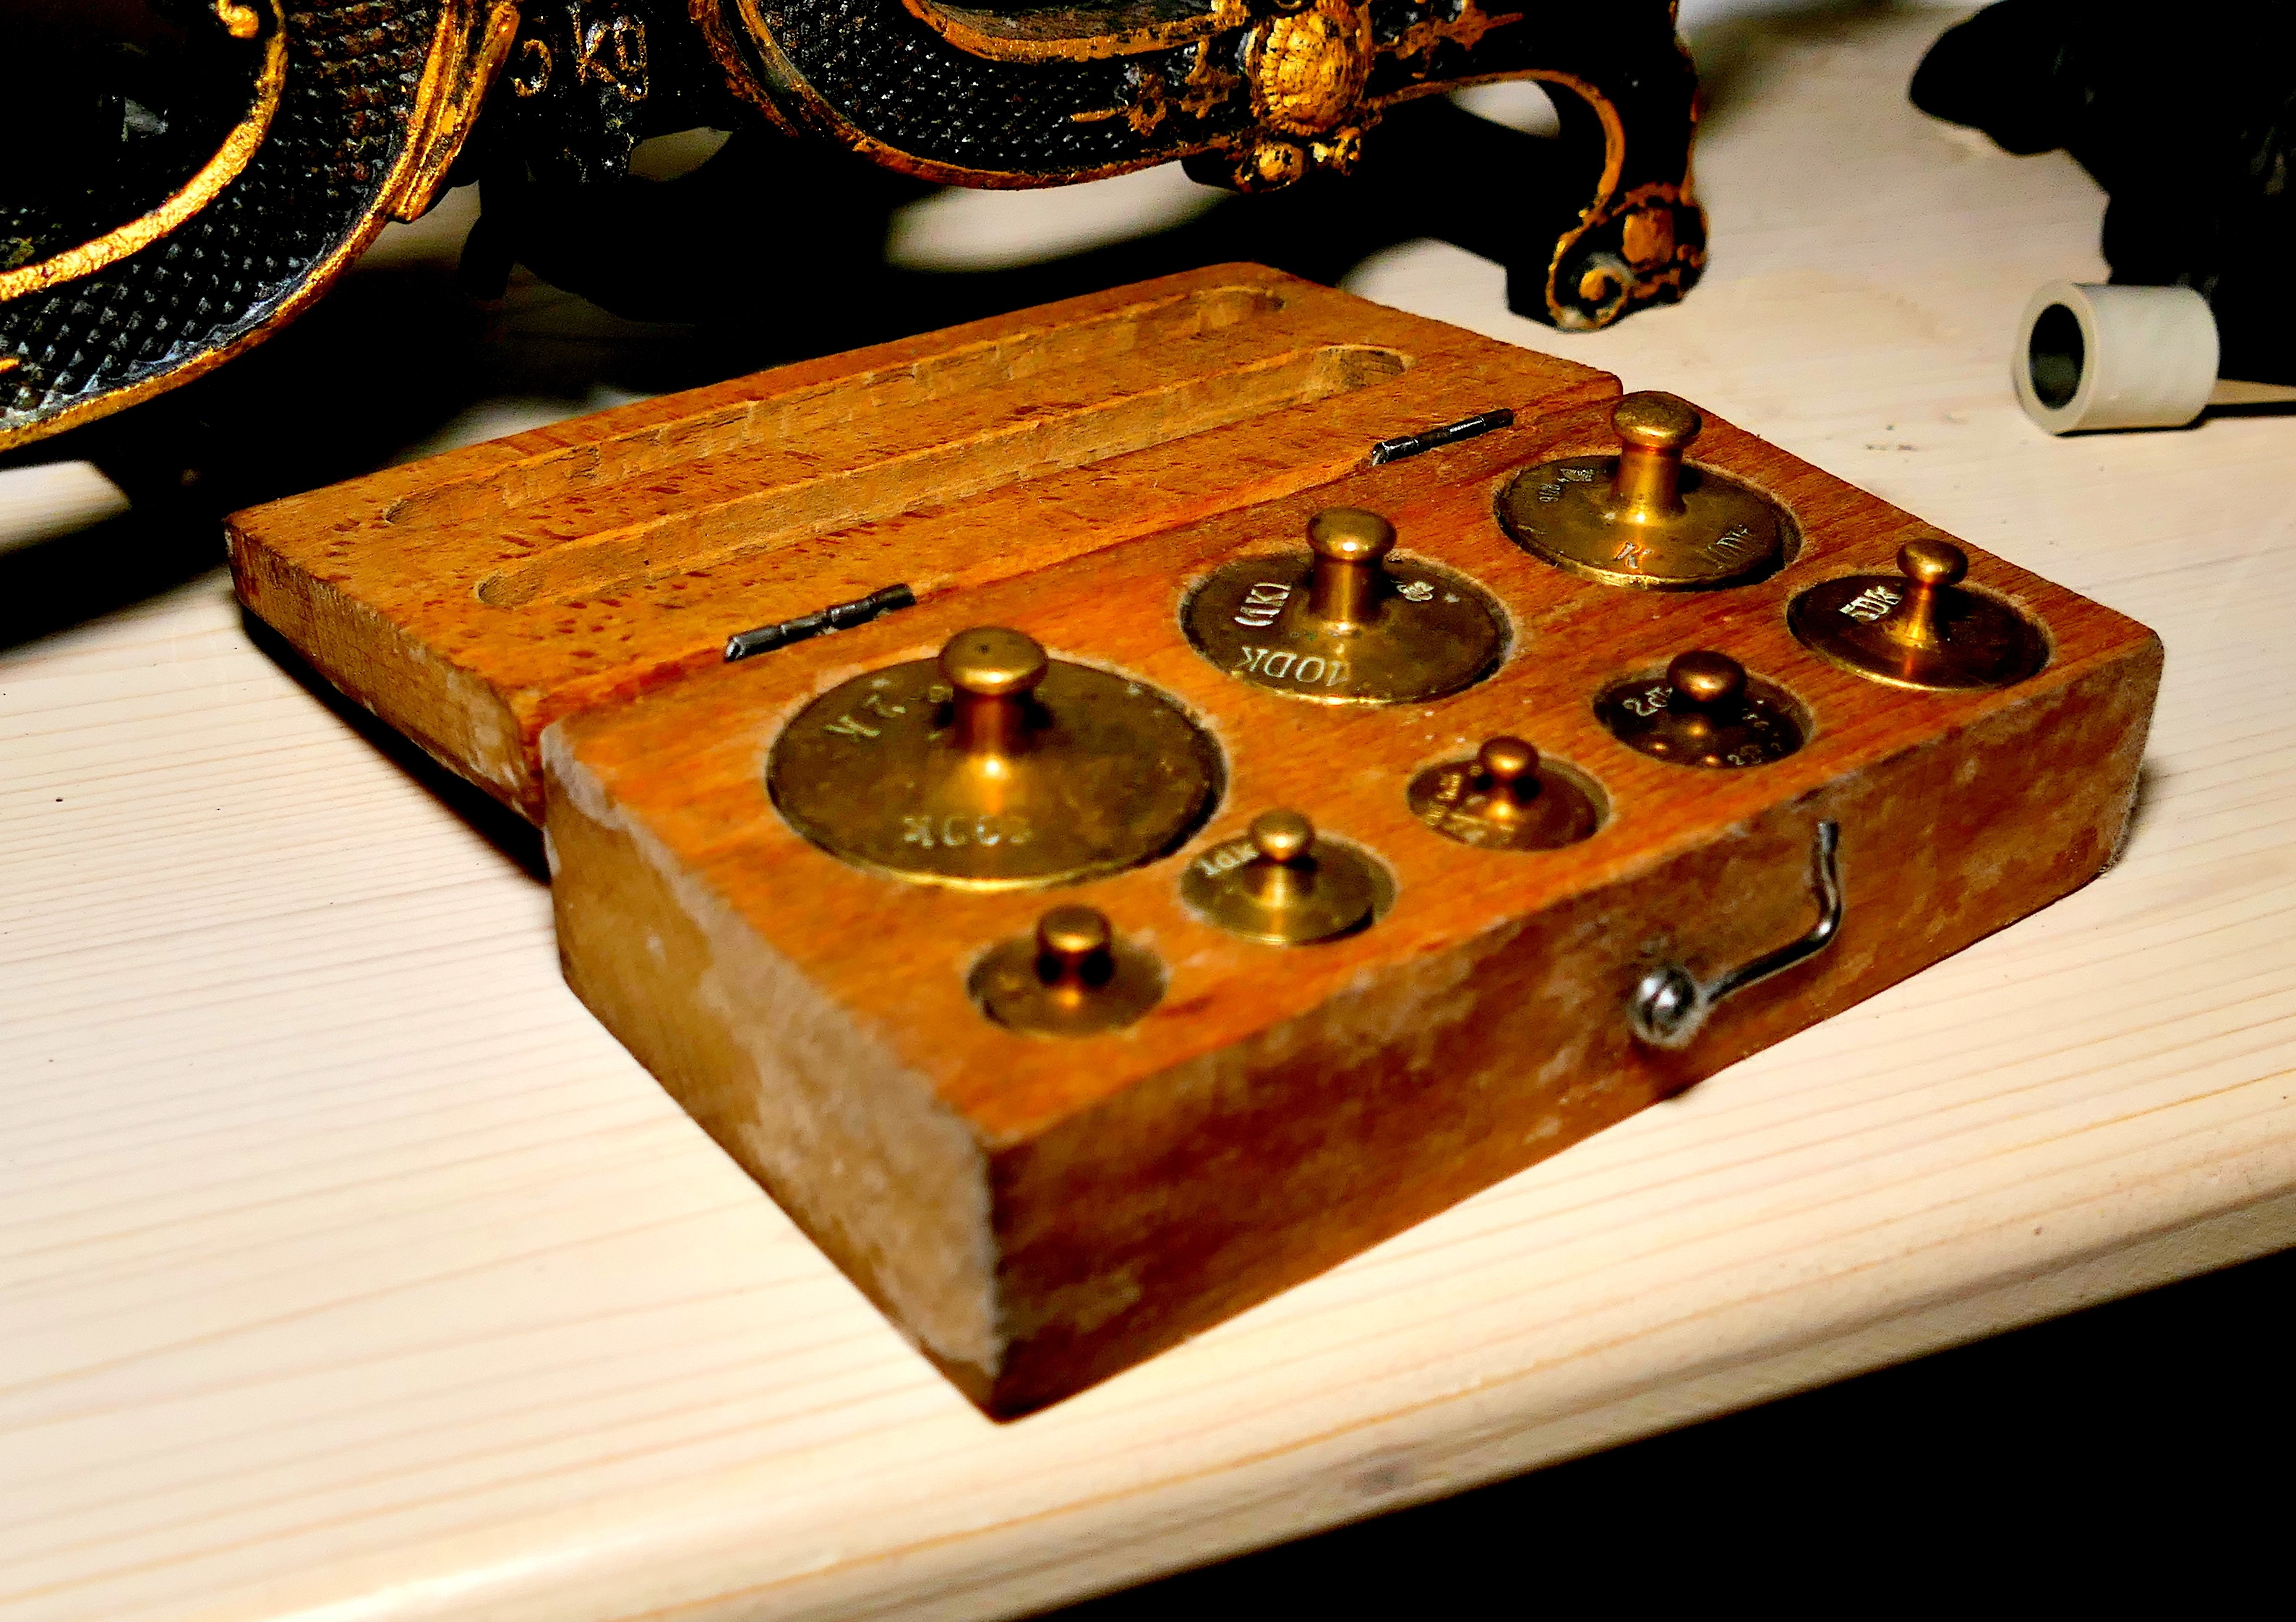
wood, guitar, old, weigh, copper, weights, horizontal, carving, games, historically, plucked string instruments, indoor games and sports